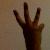
The image shows a hand gesture representing the number 6 in Indian Sign Language.